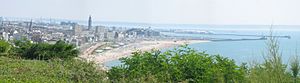
Le Havre
Udsigt over Le Havre
Udsigt over Le Havre
Le Havre er en by i det nordvestlige Frankrig i departementet Seine-Maritime i den administrative region Normandie. Byen ligger på Seinens højre bred og har Frankrigs næststørste havn og en lufthavn. Med et indbyggertal på ca. 191.000 er det den største by i Normandiet, og efter areal er den nummer to efter Rouen. På fransk kaldes indbyggerne Havrais.